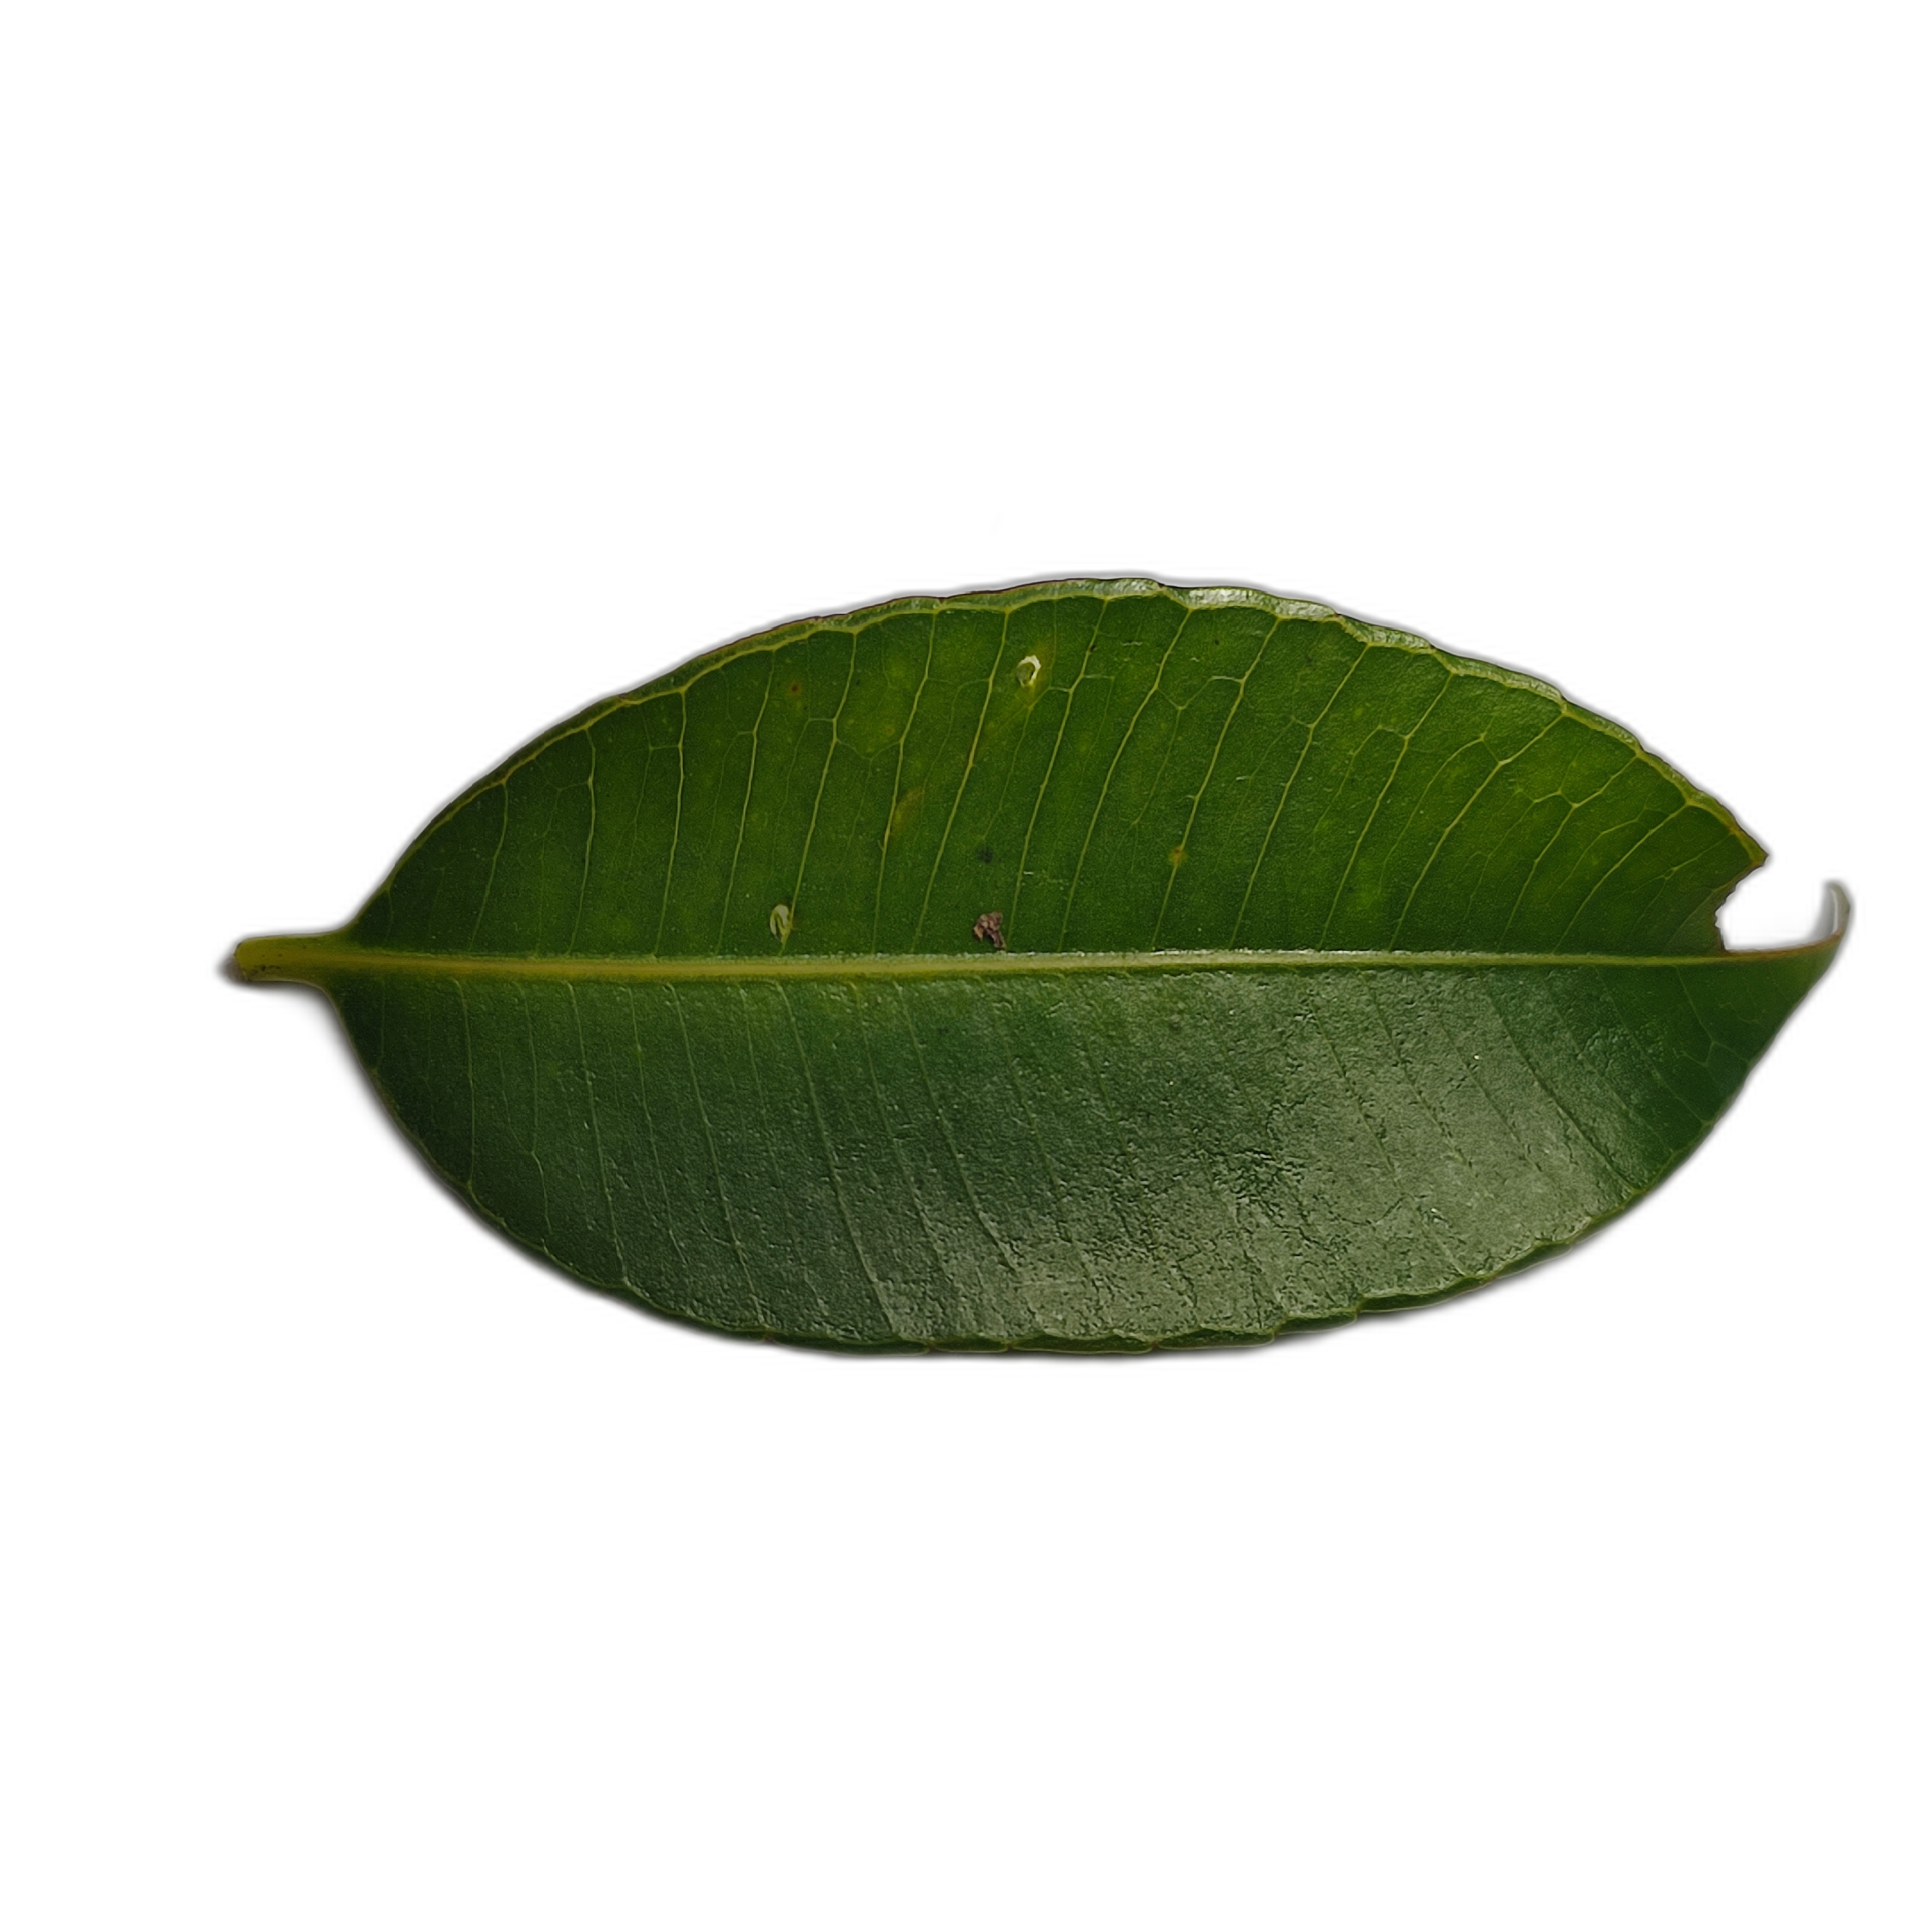
Label: healthy